USS Blue Ridge (LCC-19)

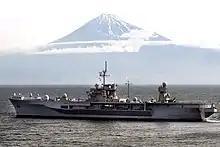
USS "Blue Ridge" steams within sight of Japan's Mount Fuji as she heads for port at the end of a six-week Spring Swing tour, Shimizu, Japan (May 2008).

On 3 April 1972, Commander in Chief of the Pacific Fleet (CinCPac) Admiral John S. McCain Jr. cancelled Exercise Golden Dragon. General Miller and the 9th Marine Amphibious Brigade (9th MAB) staff were ordered to remain on "Blue Ridge" for combat or evacuation operations. The 9th MAB had various contingency plans from potentially conducting emergency evacuations to building up their forces.